The Gateway, Nantwich

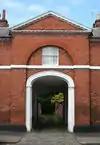
Central bay

The Gateway was built in the early 19th century as the stable entrance to the Porch House, which stands behind it at number 64.